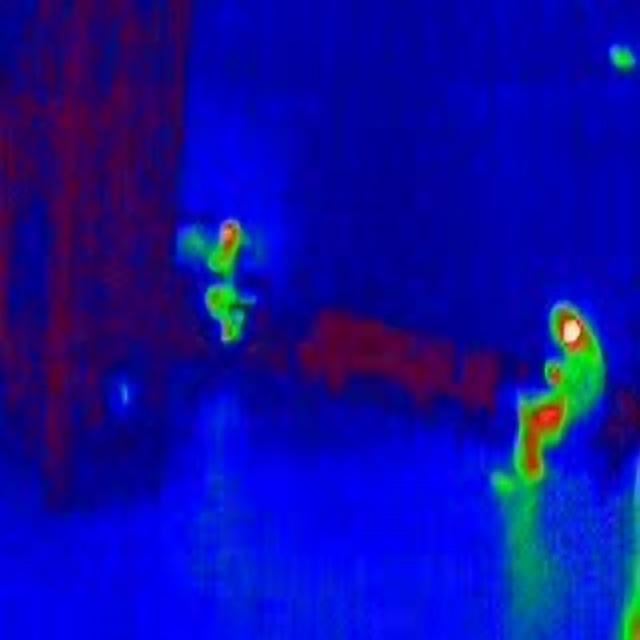
Detected objects:
label: person
label: person